Guards Armoured Division

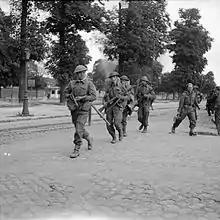
Men of the 5th Battalion, Coldstream Guards enter Arras, France, 1 September 1944.

Whilst taking part in Operation Goodwood east of Cagny, Lt John Gorman who was a Troop Commander in the 2nd (Armoured) Battalion Irish Guards was probing forward in his Sherman tank "Ballyragget" when suddenly he found himself broadside to a German Tiger II, the German heavy tank that no-one had yet seen. He fired his 75mm gun but the shot bounced off German tank. He was unable to fire again as the Sherman's gun was jammed. By now, the Tiger Tank was traversing its gun towards Gorman's Sherman so he ordered his driver L/Cpl James Brown to ram the German Tank. The collision disabled the Tiger and caused its crew to bail out. After seeing his own crew to safety, Lt Gorman commandeered a Firefly, "Ballymena", whose commander had been killed and continued to fire at the Tiger tank with the Firefly's 17-pounder gun until the Tiger's destruction was complete. For this action Gorman was awarded the Military Cross and his driver, L/Cpl James Brown, was awarded the Military Medal, being the first members of the Allied Expeditionary Forces to knock out a Tiger II. However, the German account is rather different. The Tiger II gunner, Hans-Joachim Thaysen, insisted he never even saw Gorman's Sherman and was instead concentrating on firing ahead of him. Thaysen also said that it was a German anti-tank gun friendly fire incident which was likely trying to fire at Gorman's Sherman that destroyed his Tiger II, which caused the crew to bail out. The 75mm PaK hit the Tiger II on the left side between the track and running gear. Thaysen said the round penetrated and just missed him under his backside.